Answer in natural language. Consider the 3D positions of the objects in the scene and not just the 2D positions in the image. Is the centerpoint of  Doorframe (marked A) at a higher height than Doorway (marked B)? Choose between the following options: no or yes
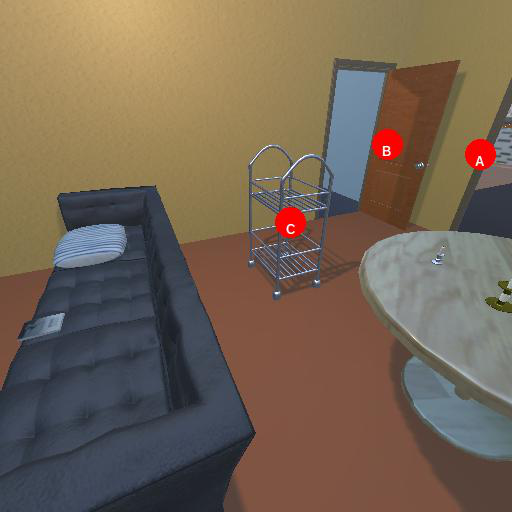
<answer>no</answer>